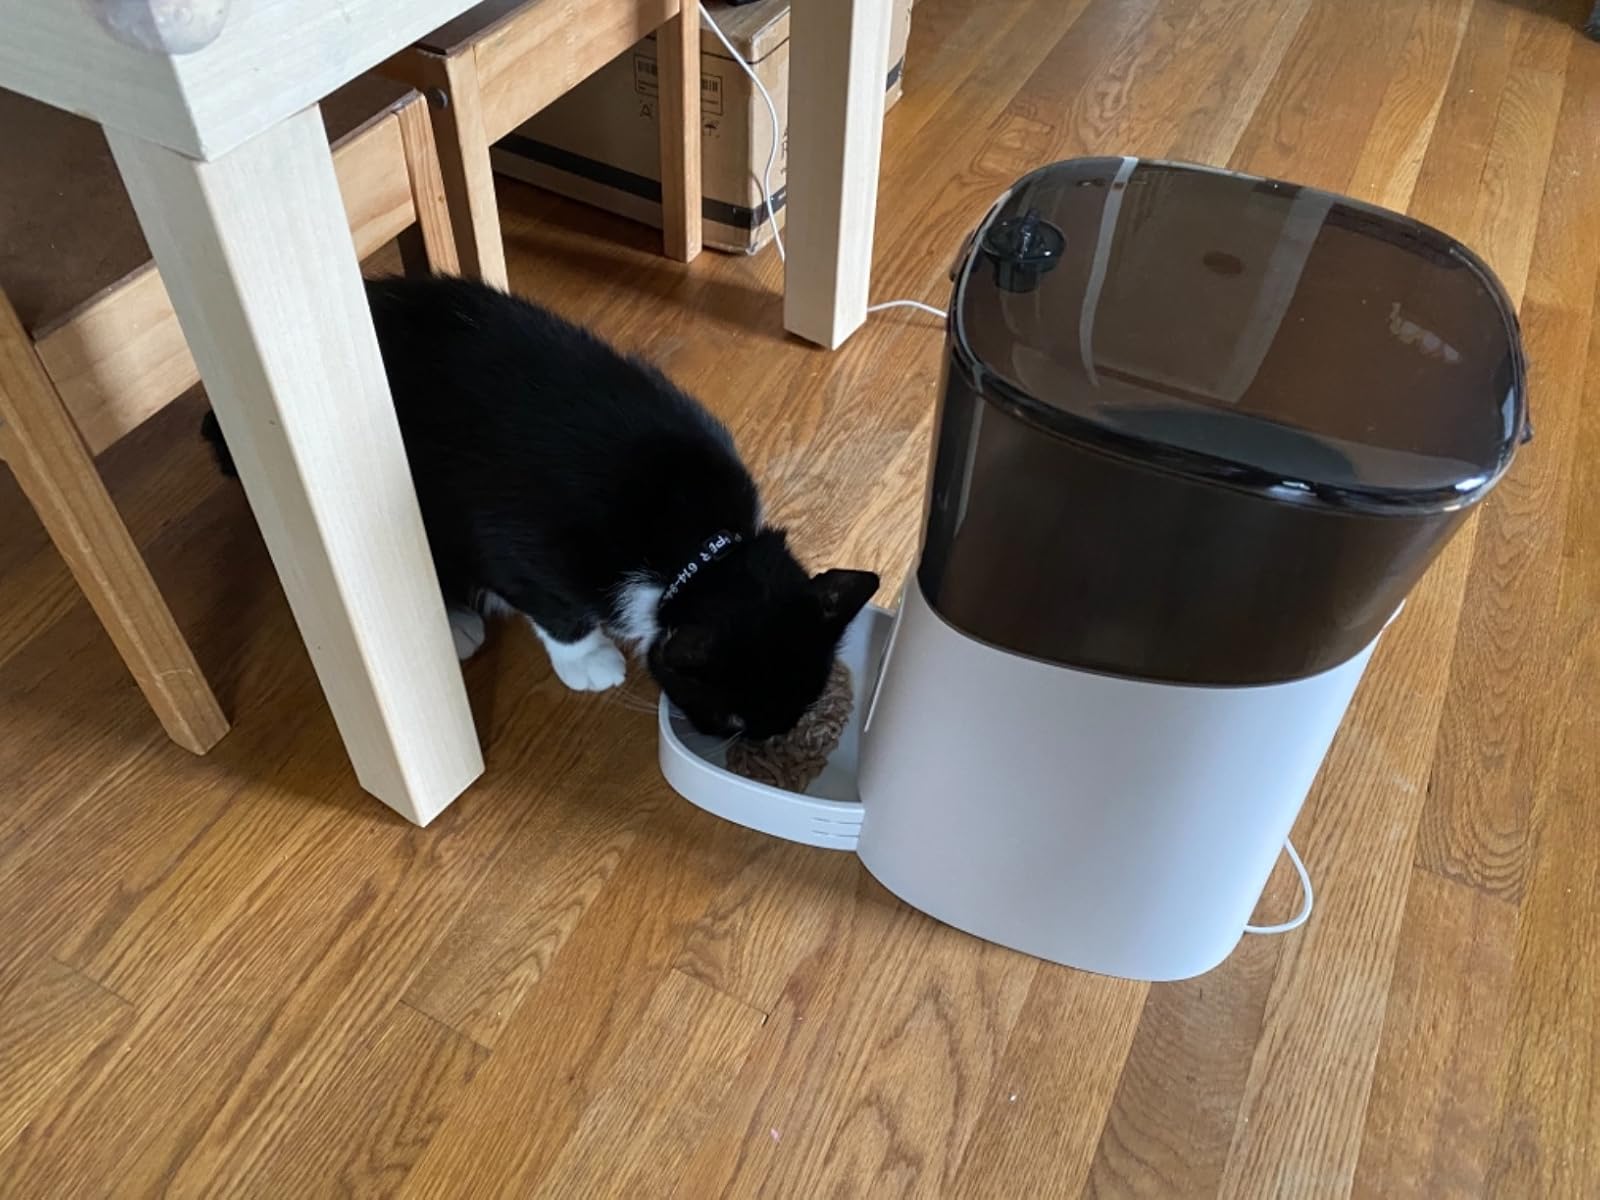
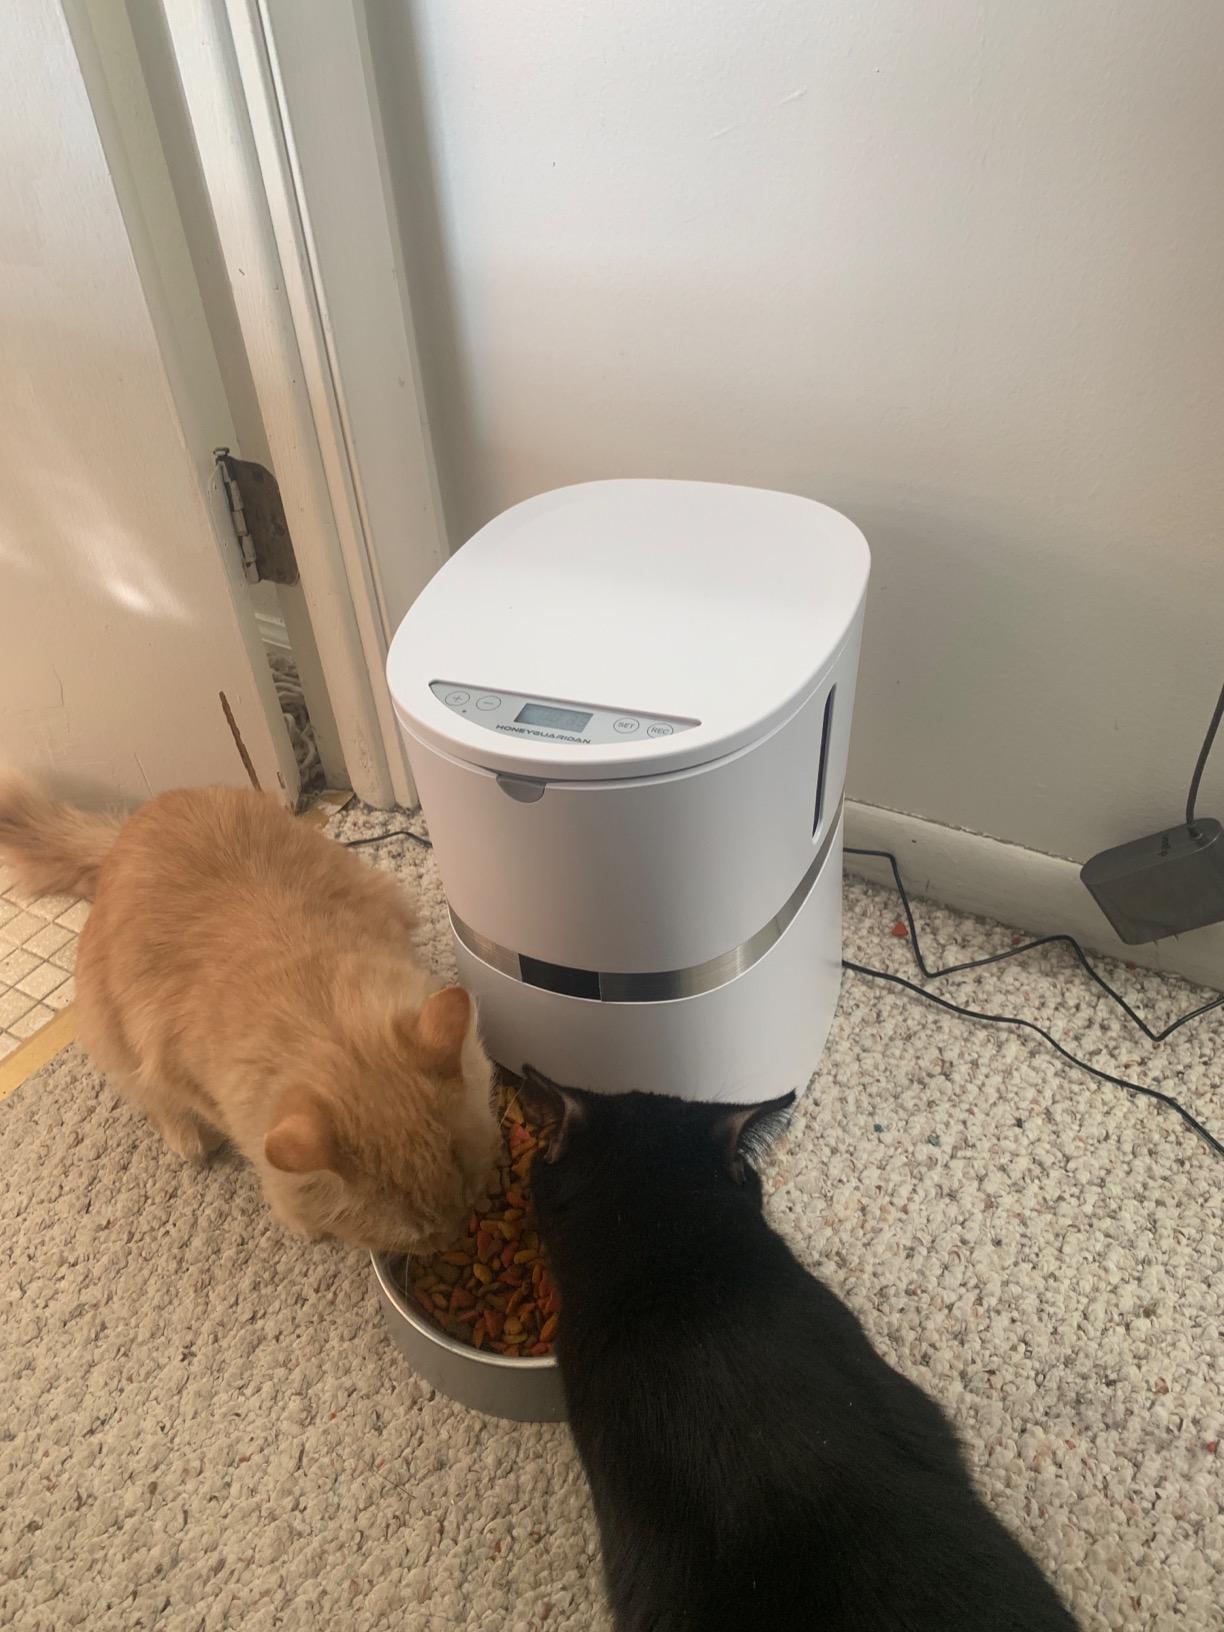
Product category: items_feeder
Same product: no